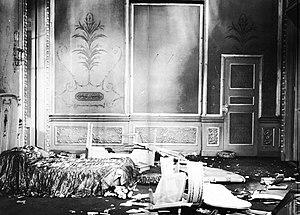
L’affaire Roscoe Arbuckle, consécutive à la mort de l’actrice Virginia Rappe, en 1921, est le premier de ce que l’on appellera les grands scandales hollywoodiens. L’acteur et réalisateur Roscoe Arbuckle, à l’époque au sommet de sa gloire, est accusé du viol et de la mort de l’actrice. La presse durant des mois s’empare du fait divers et lui donne un tel retentissement que l’industrie cinématographique américaine décide à sa suite d’adopter des codes de bonne conduite destinés à moraliser la profession et la production de films, le célèbre Code Hays. Malgré son acquittement, Roscoe Arbuckle se voit interdit de travailler et c’est la fin brutale de sa carrière.